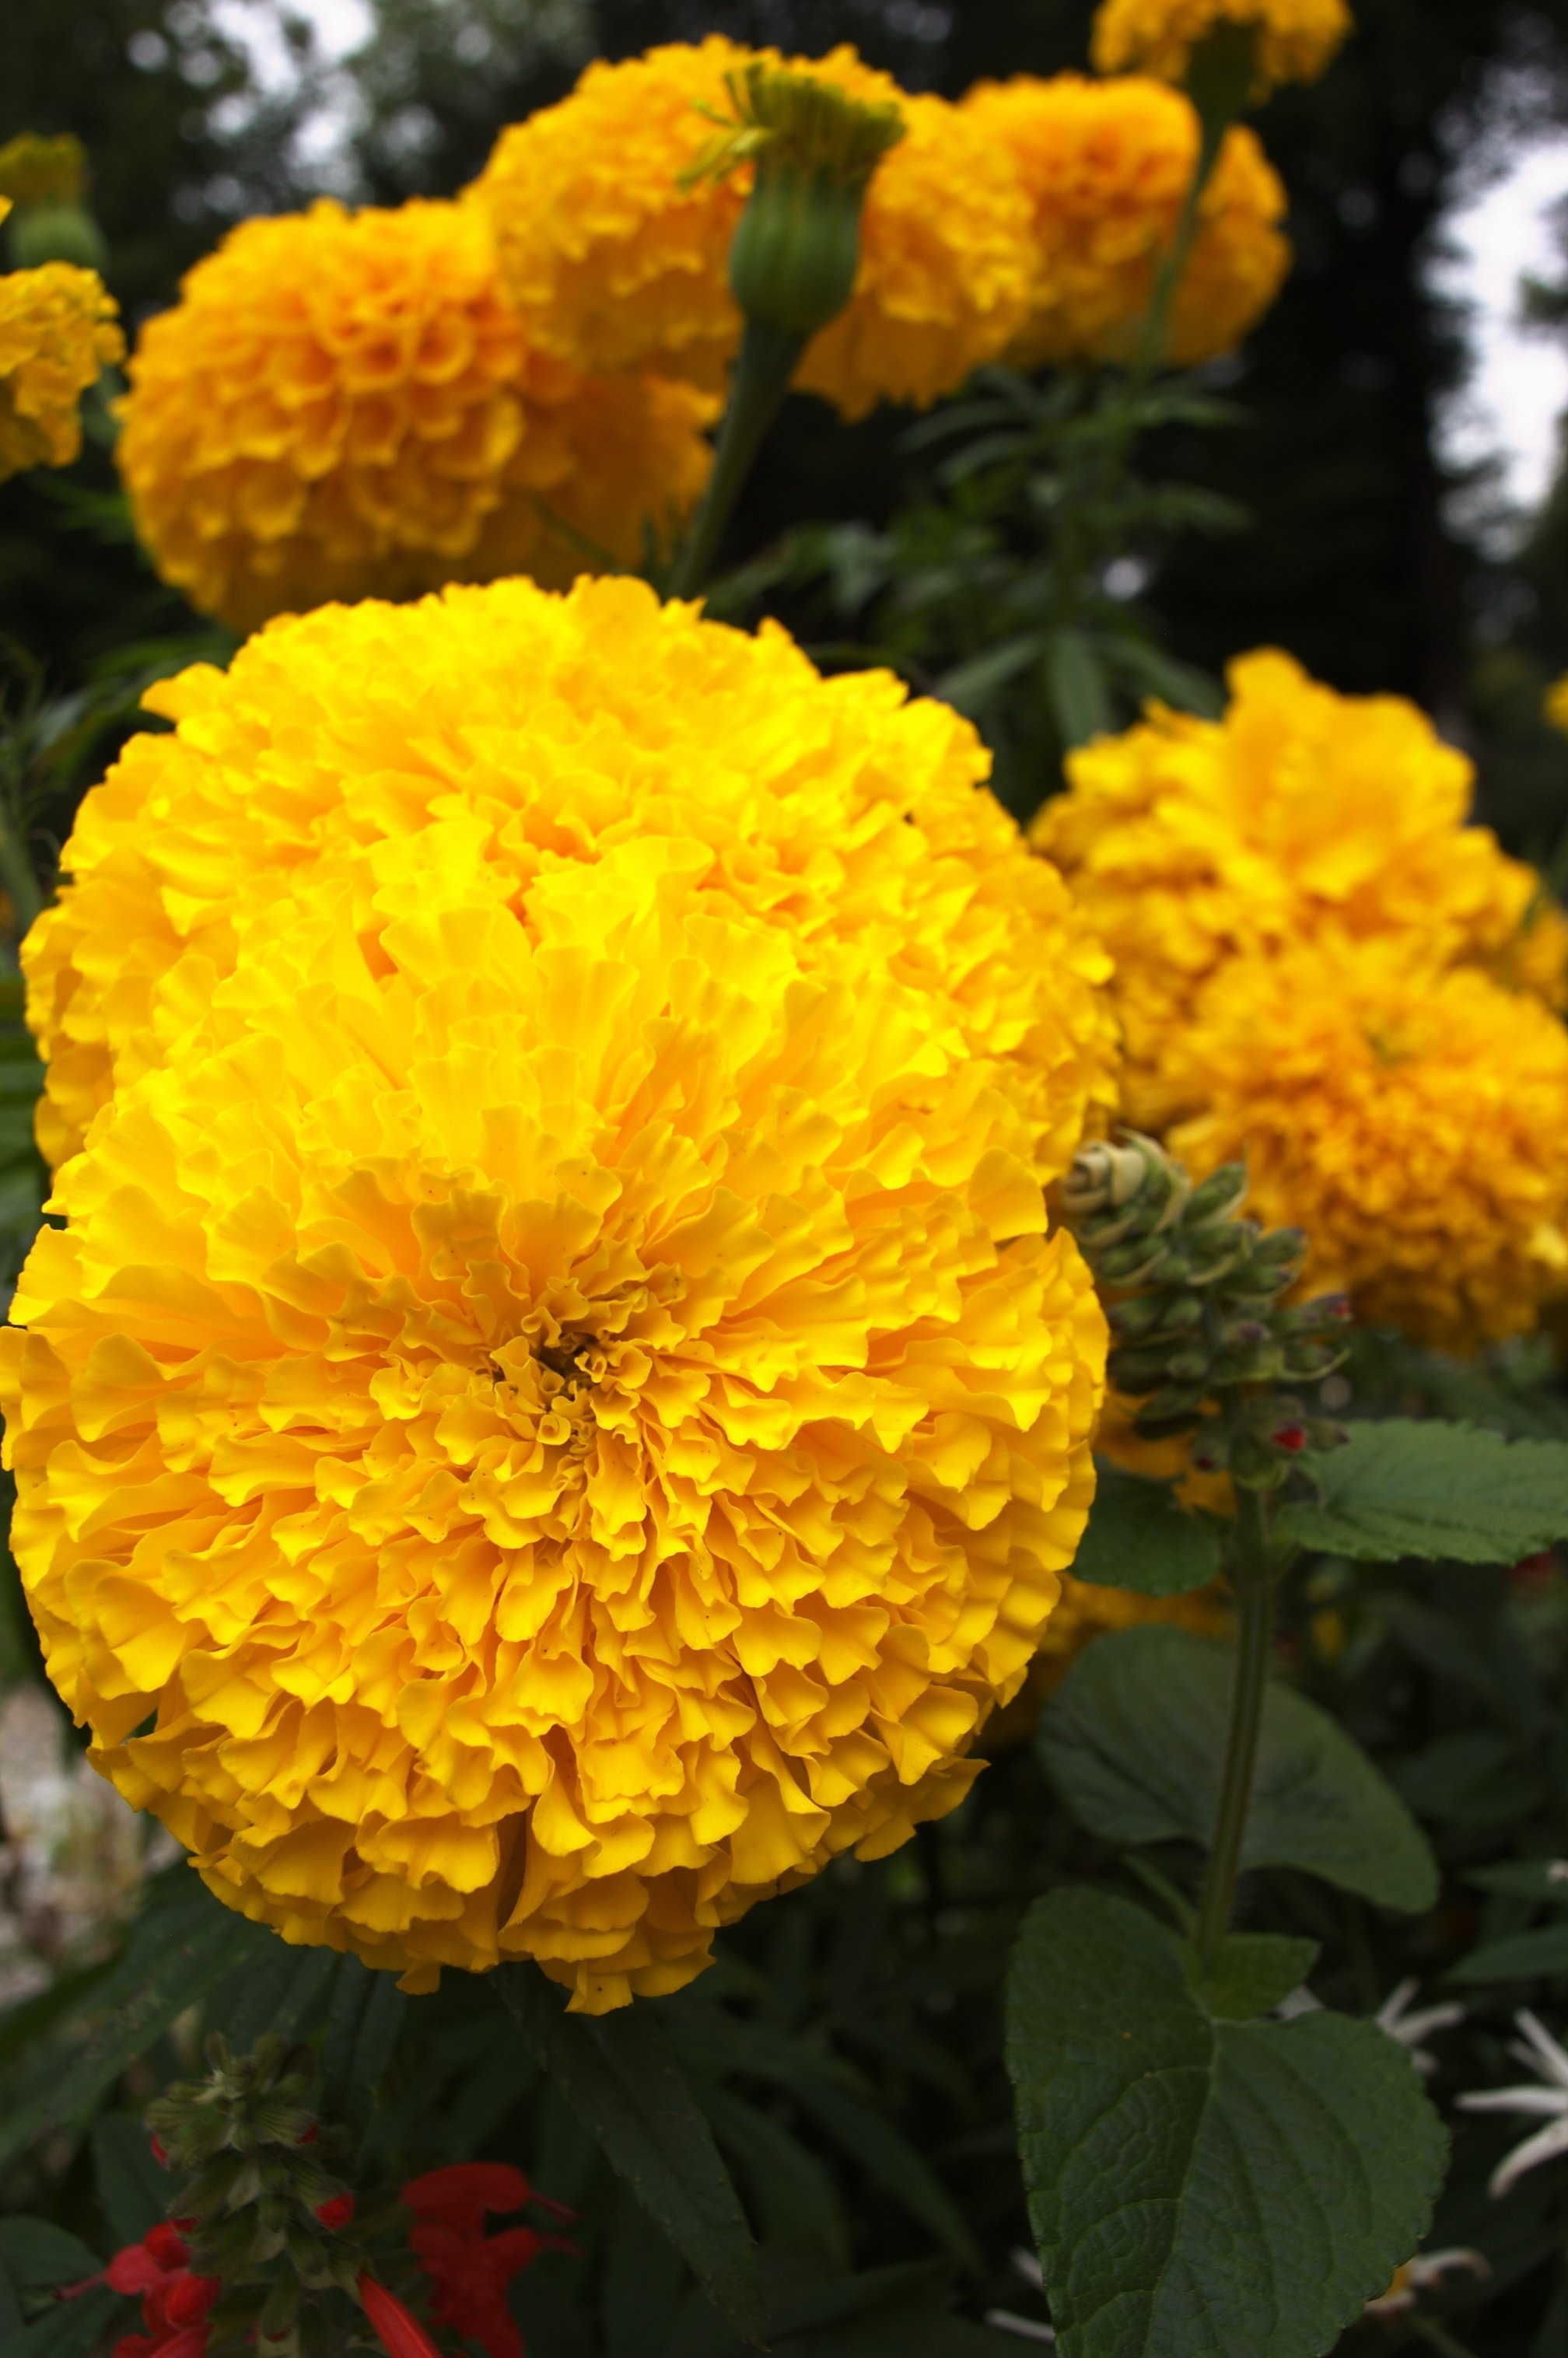
nature, plant, flower, petal, botany, yellow, flora, 2011, rawtherapee, pentax, 20mm, lenstagged, steffenzahn, flowerpicturesnolimits, k100d, justpentax, iamflickr, cosina, voigtlander, skopar, colorskopar, cv20, colorskopar20mmf35slii, 20mmf35slii, voigtlander20mm, cv2035, skopar20mmf35, cosinavoigtl nder, cosinavoigtl ndercolorskopar20mmf35, voigtl nder20mmf35colorskoparslii, voigtl nder20mmf35, flowering plant, daisy family, annual plant, land plant, chrysanths